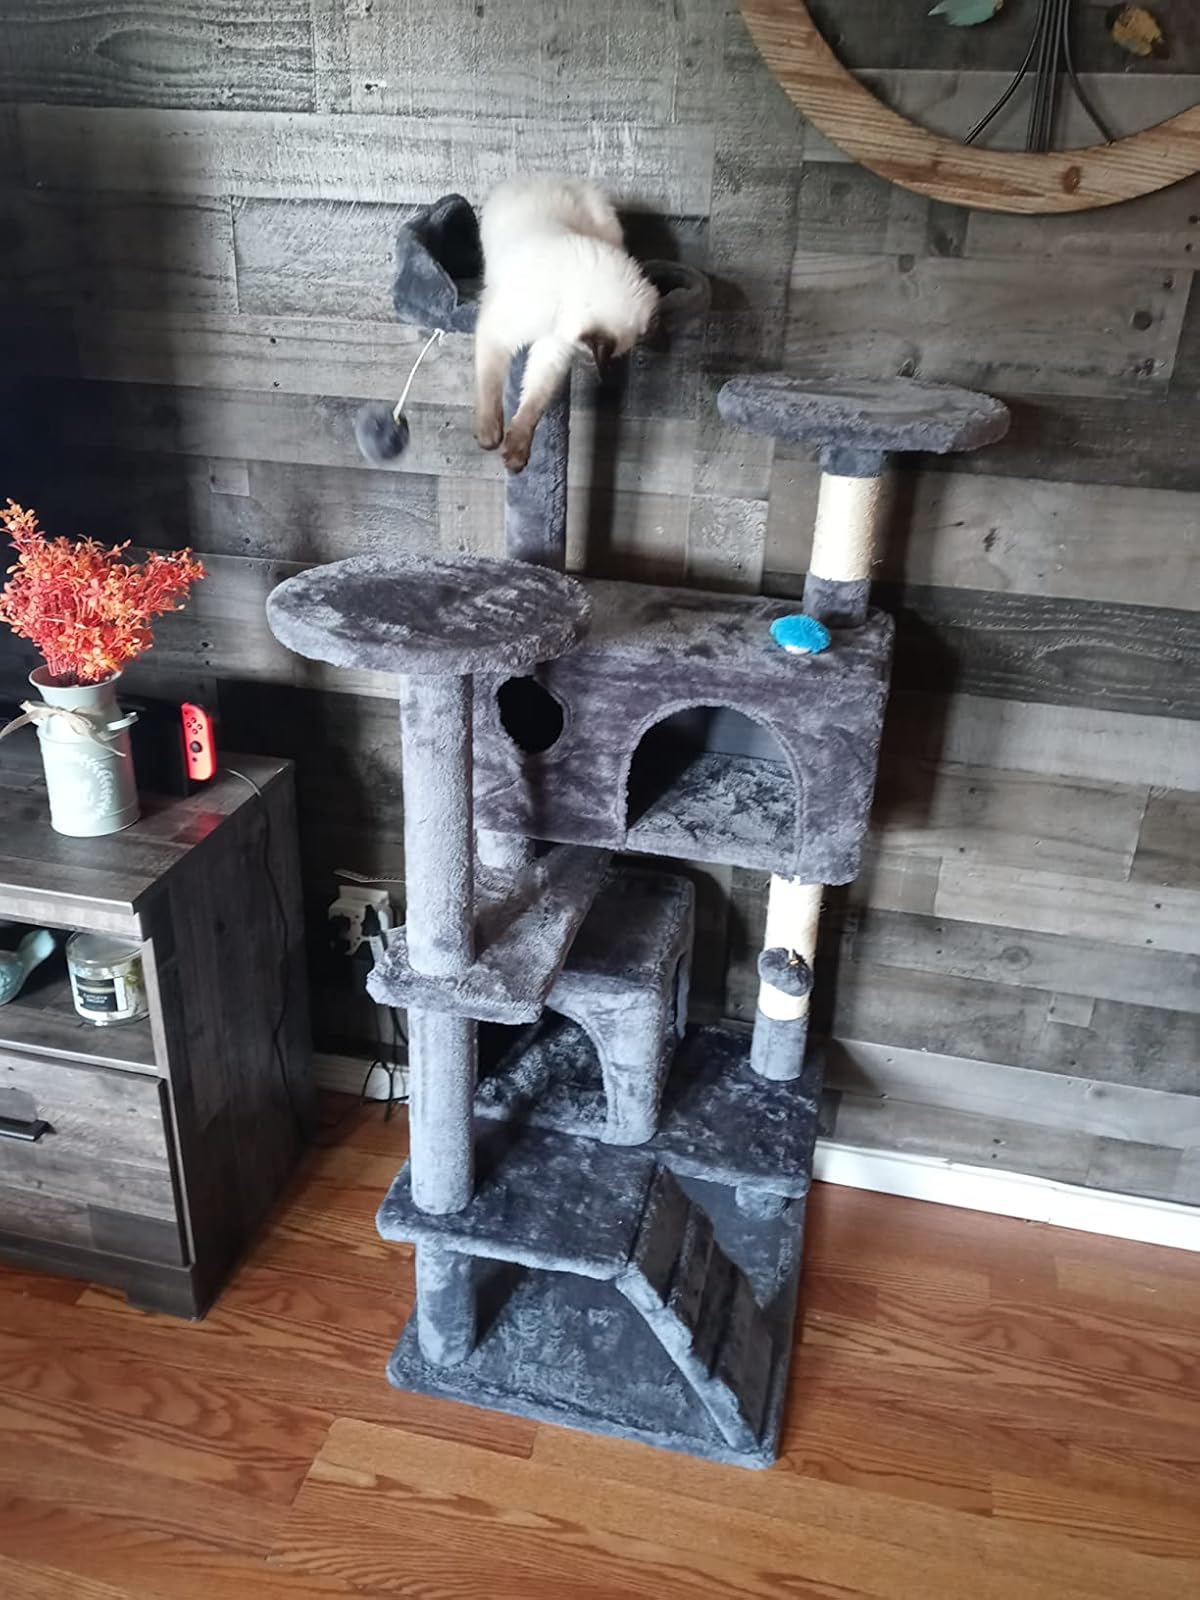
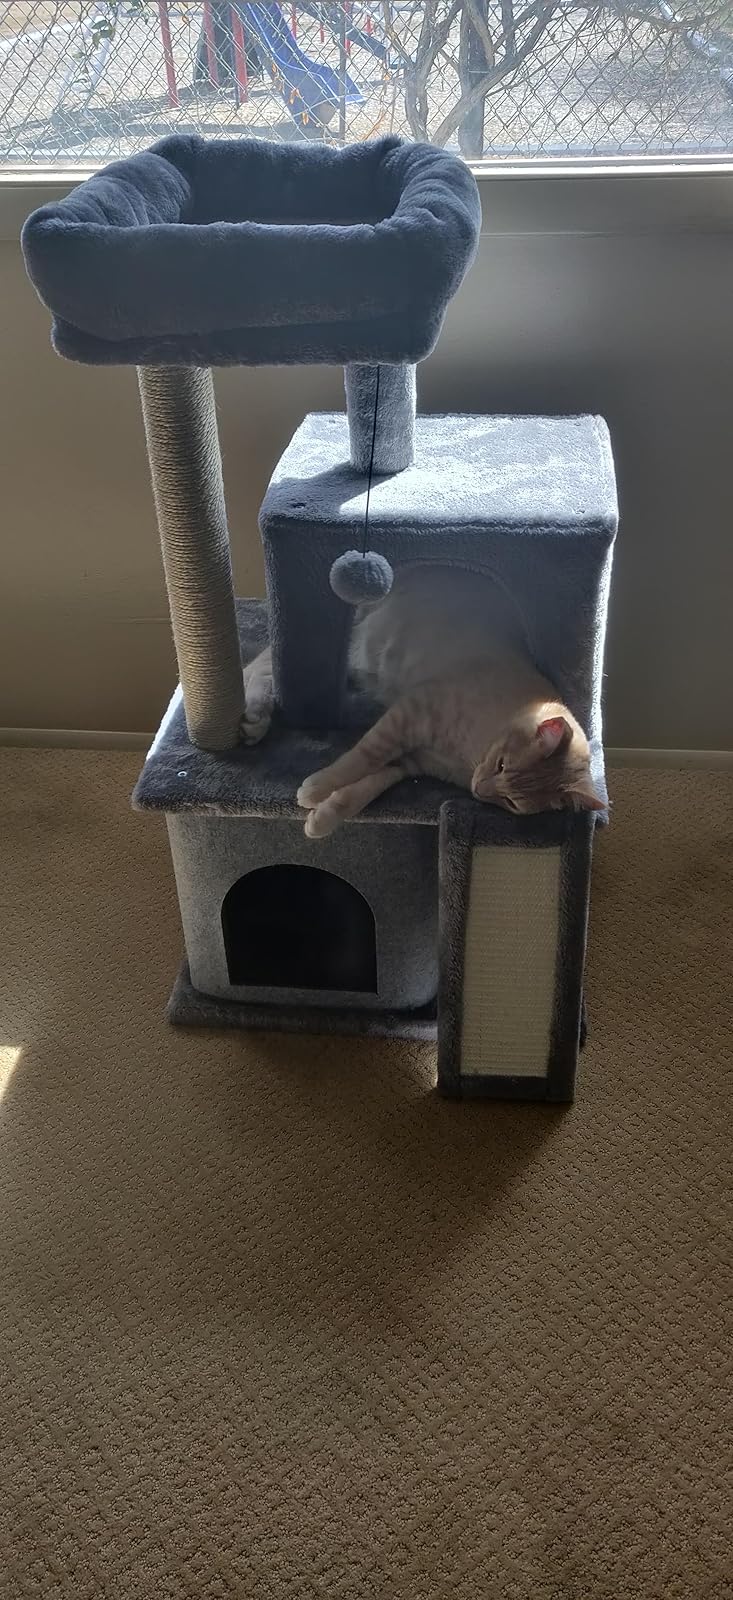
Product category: items_cat tree
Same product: no